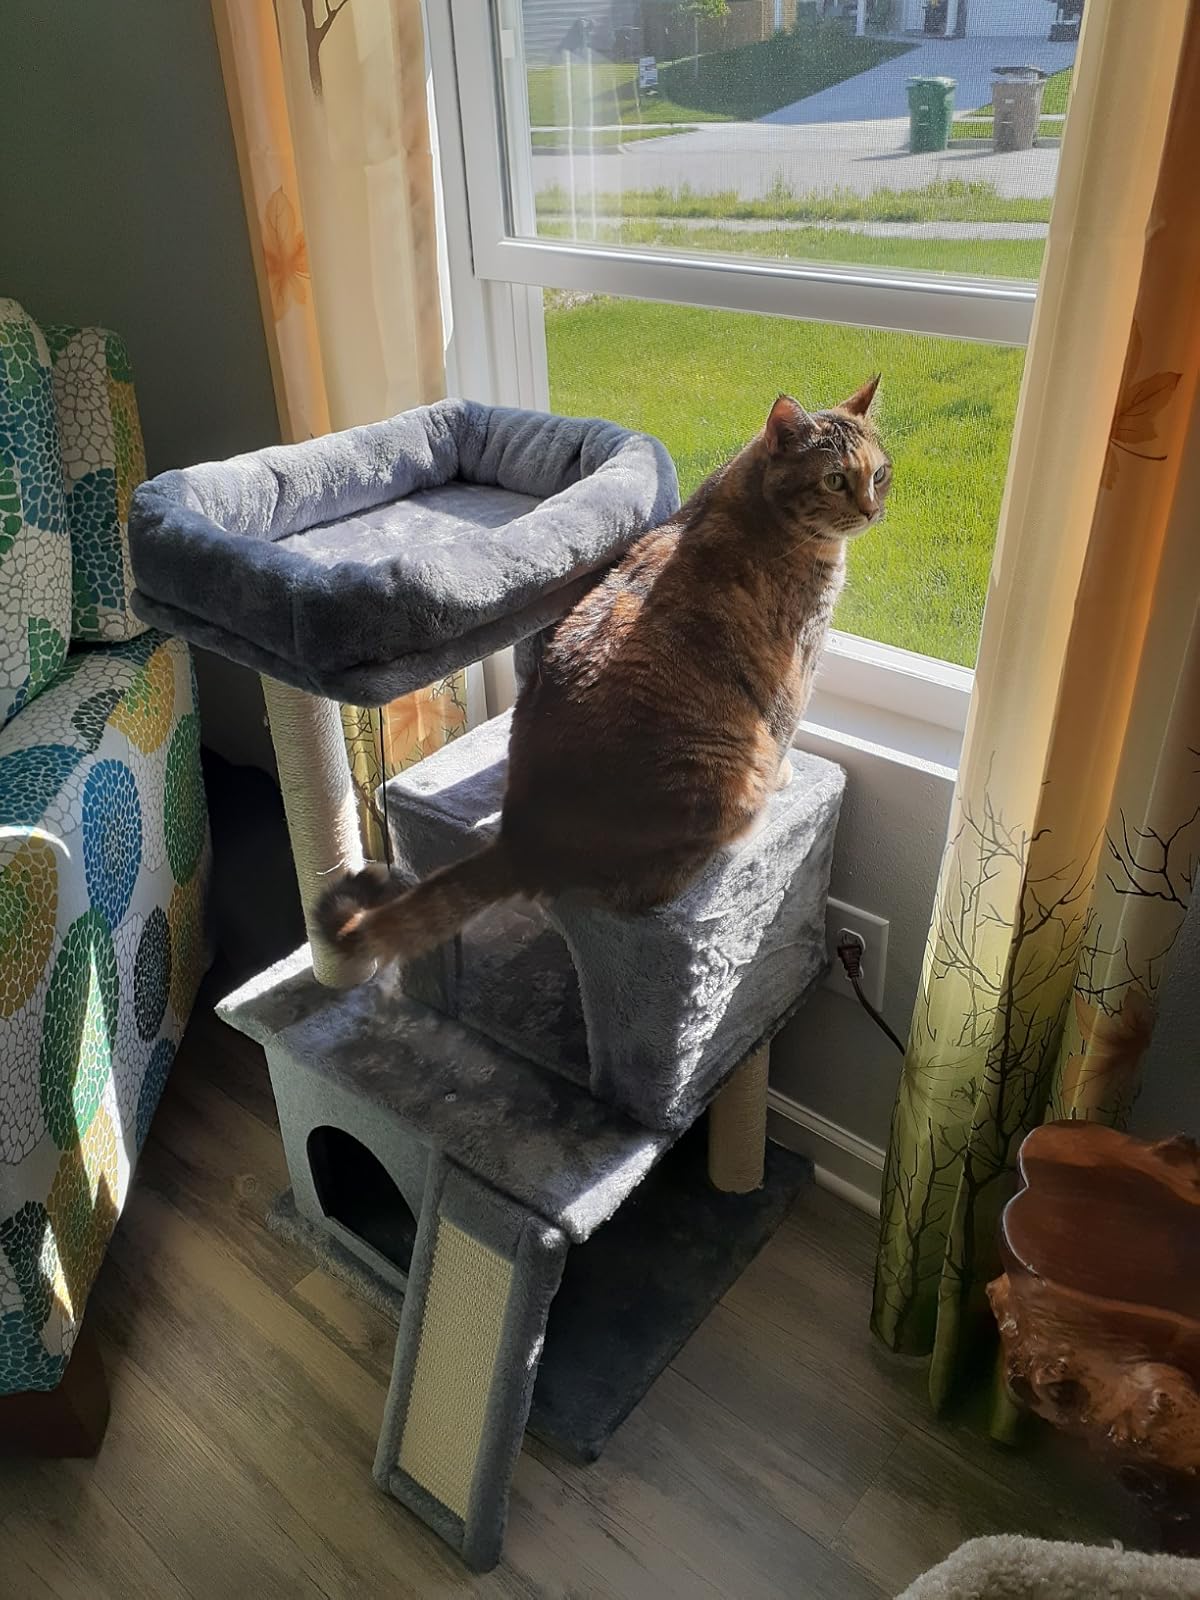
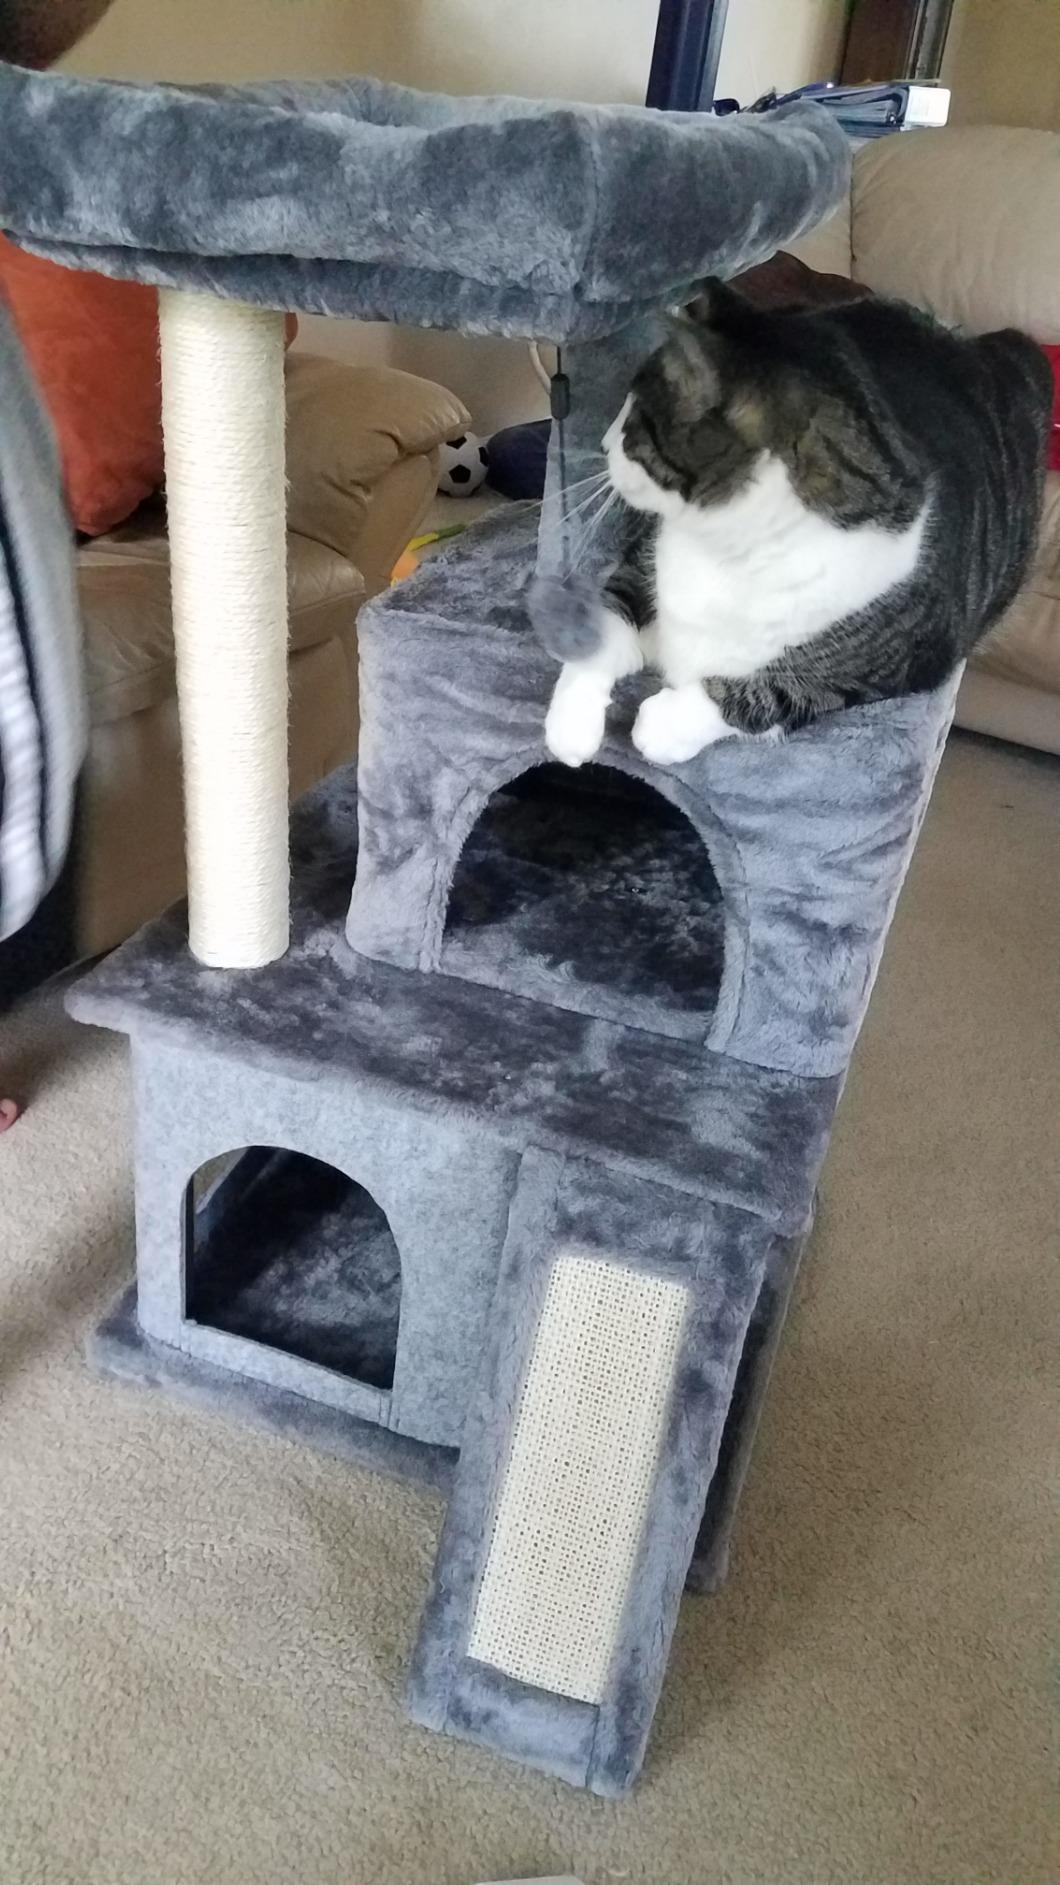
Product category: items_cat tree
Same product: yes